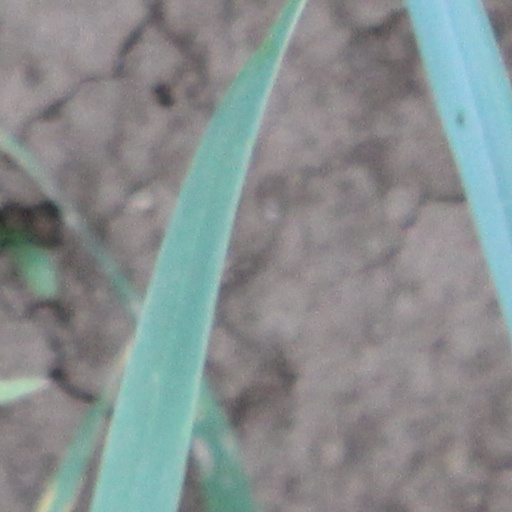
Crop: wheat